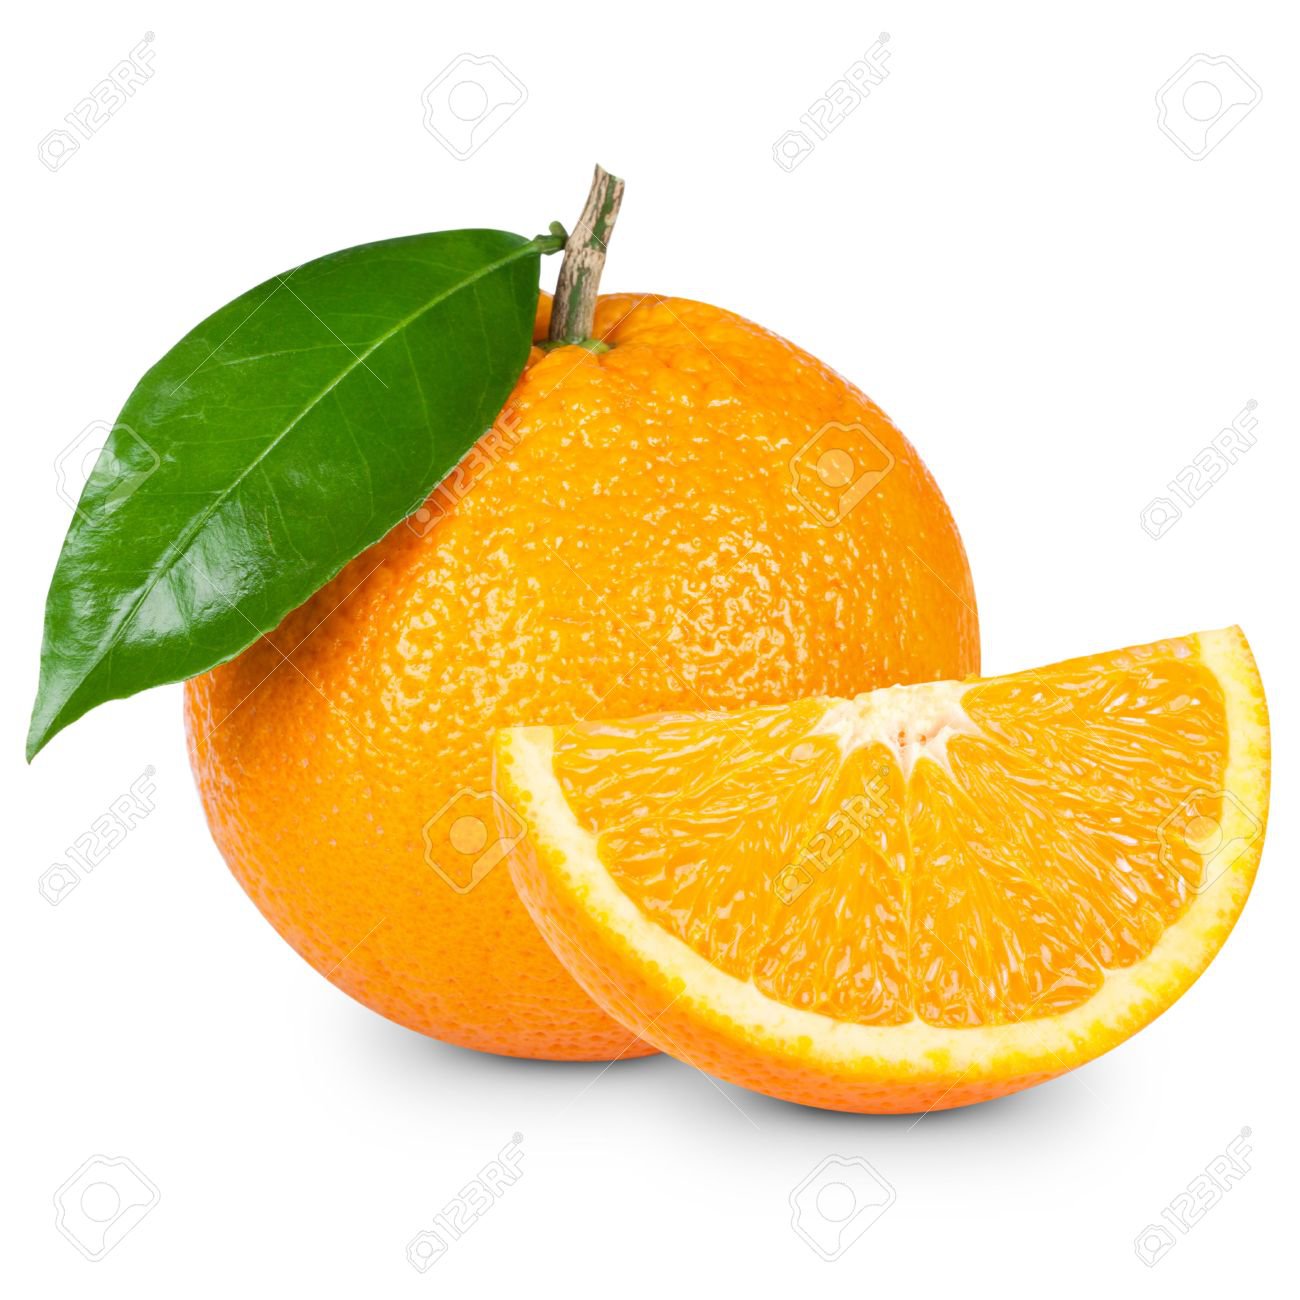
Label: Orange